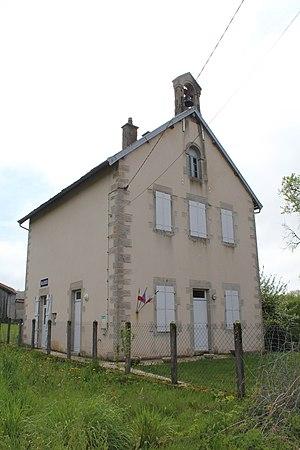
Mairie de Courbette, Jura.
Courbette est une commune française située dans le département du Jura en région Bourgogne-Franche-Comté. Les habitants se nomment les Courbattiers et Courbattières.